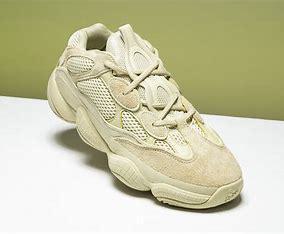
Brand: Adidas
Model: Yeezy 500